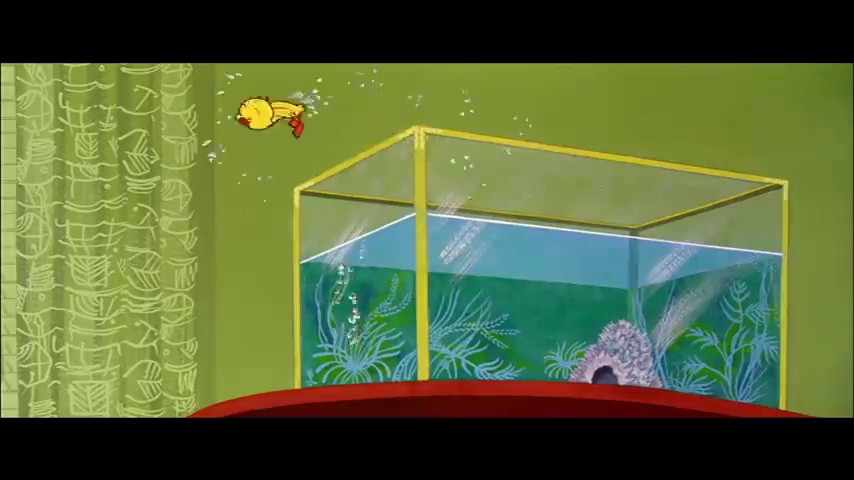
Portrait style: Cartoon Portrait